Lennox Cato

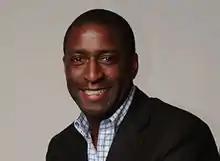
Cato in 2003

Lennox Paul Cato DL (born 1961) is a British antiques dealer specialising in furniture and decorative items from the Georgian and Regency periods. He has been an expert on the BBC's "Antiques Roadshow" since 2004.